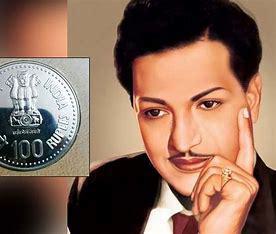
Brand: ON
Model: 100